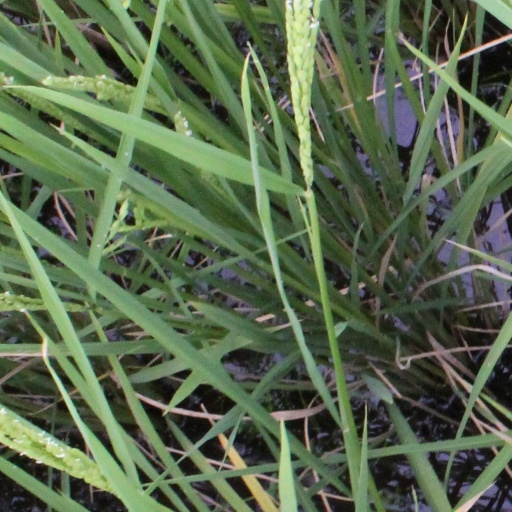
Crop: rice